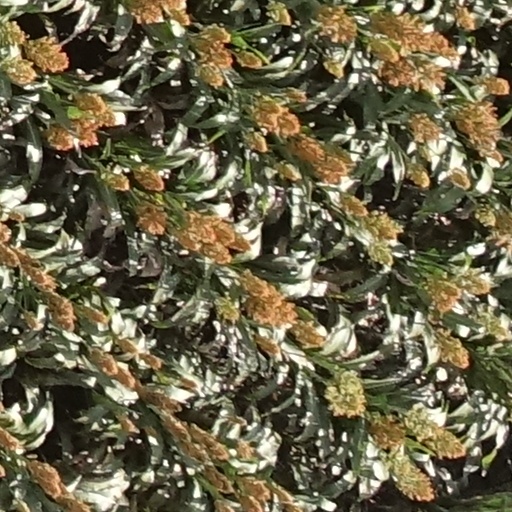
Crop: sorghum